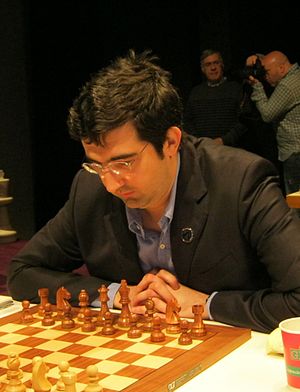
Kandidatturneringen 2013
Kandidatturneringen 2013 var en skakturnering som bestemte udfordreren i VM-kampen 2013 mod den regerende verdensmester Viswanathan Anand. Turneringen blev spillet i London i perioden 15. marts til 1. april.